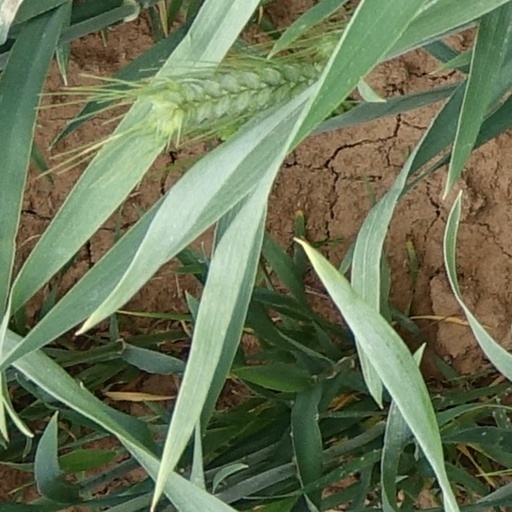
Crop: wheat